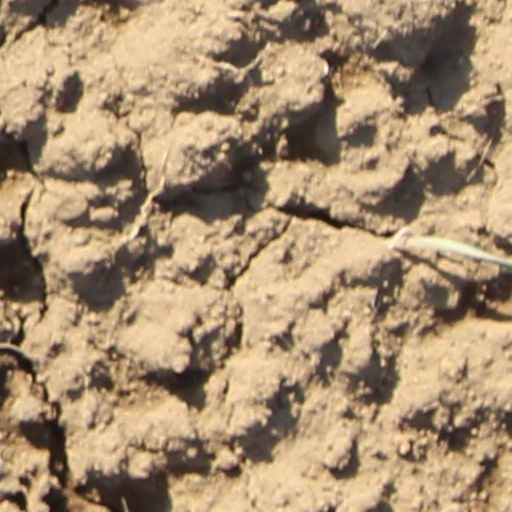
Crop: wheat